Versus de scachis

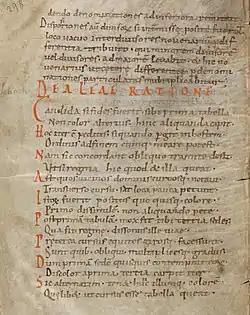
Cod. Einsidlensis 319, p. 298

' (Latin: "Verses on Chess"), also known as the Einsiedeln Poem""' in some literature, is the title given to a 10th-century Medieval Latin poem about chess. It is the first known European text to provide a technical description of chess for didactic purposes and it is considered a fundamental document to understand the development of chess in Europe.